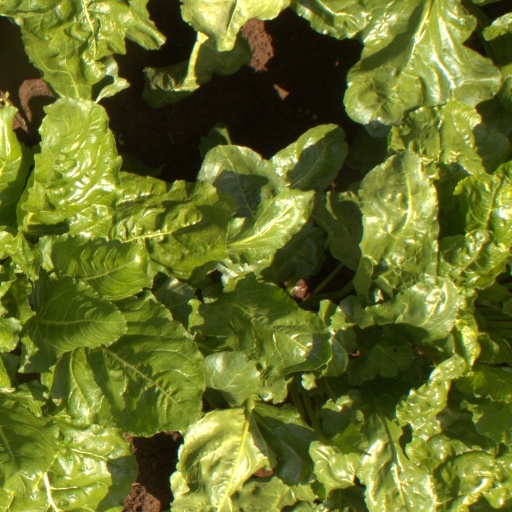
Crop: sugar beet